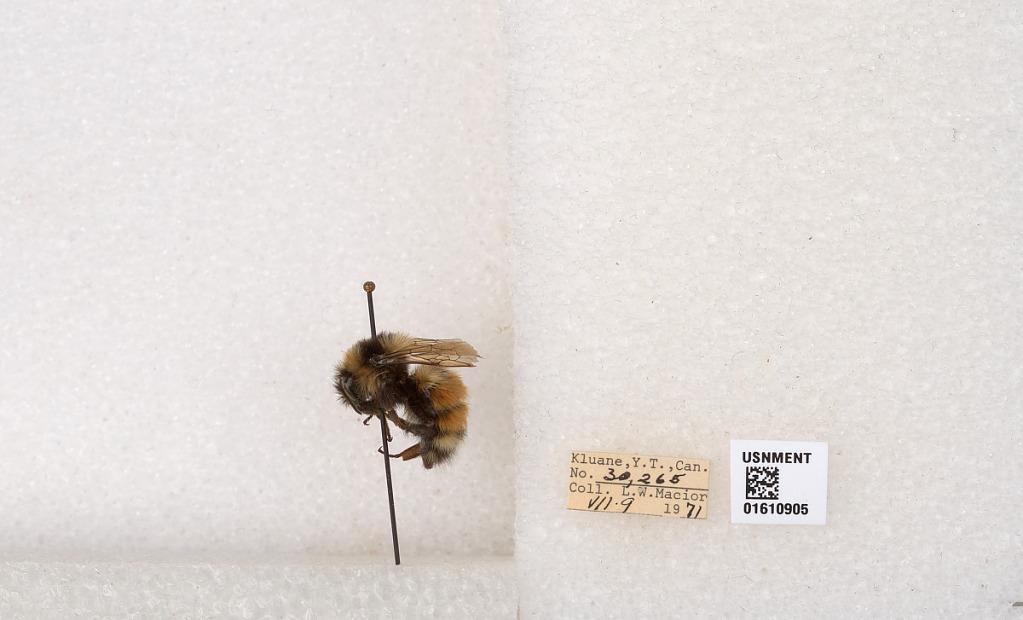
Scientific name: Bombus (Pyrobombus) sylvicola Kirby
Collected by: L. Macior
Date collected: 1971-7-9
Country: Canada
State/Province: Yukon Territory
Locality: Kluane National Park and Reserve
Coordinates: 60.7493, -139.504